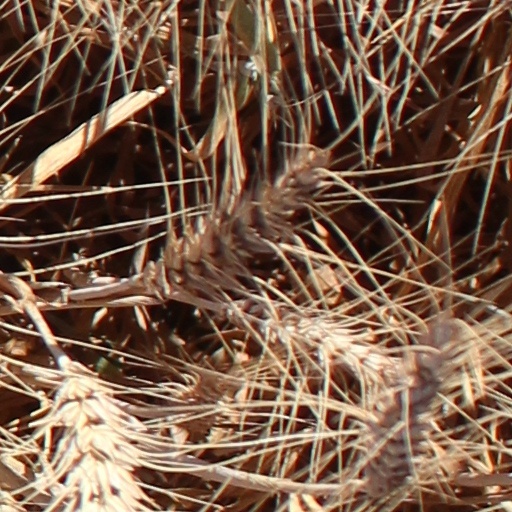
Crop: wheat